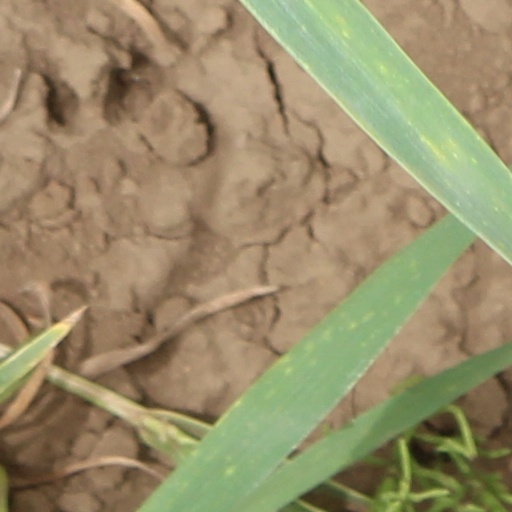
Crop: wheat